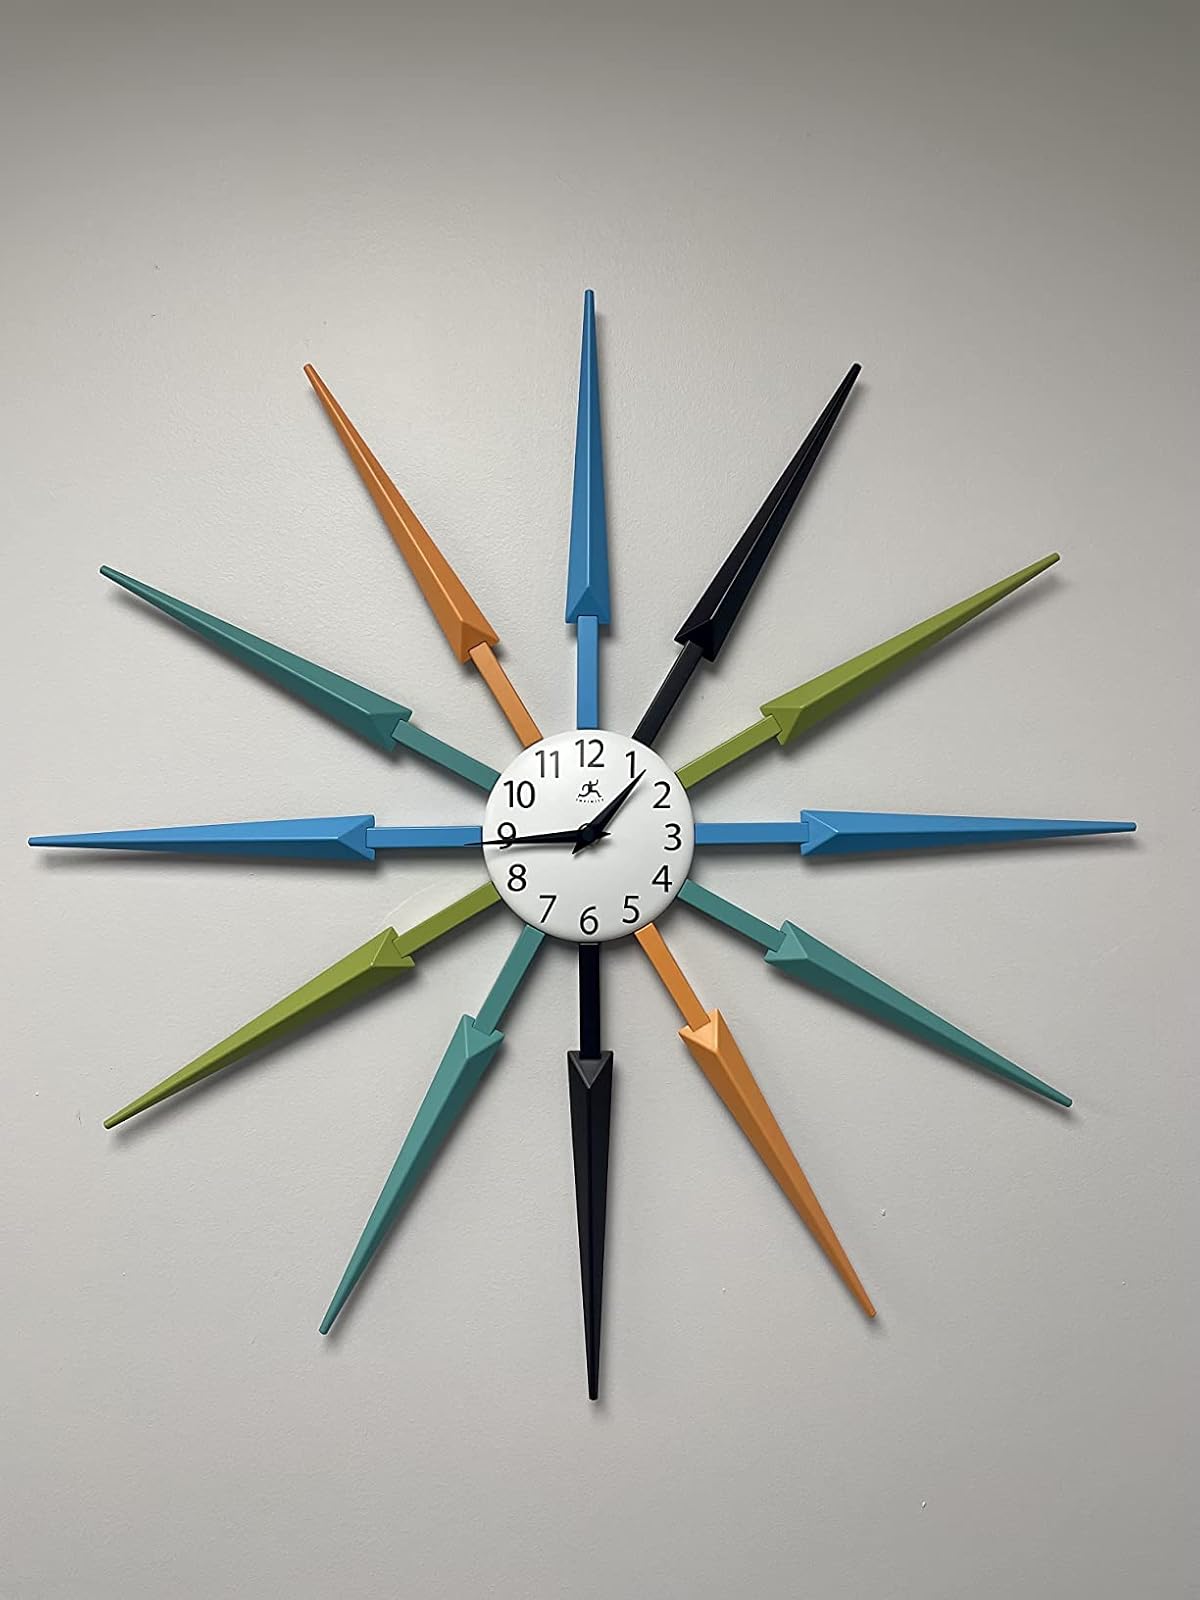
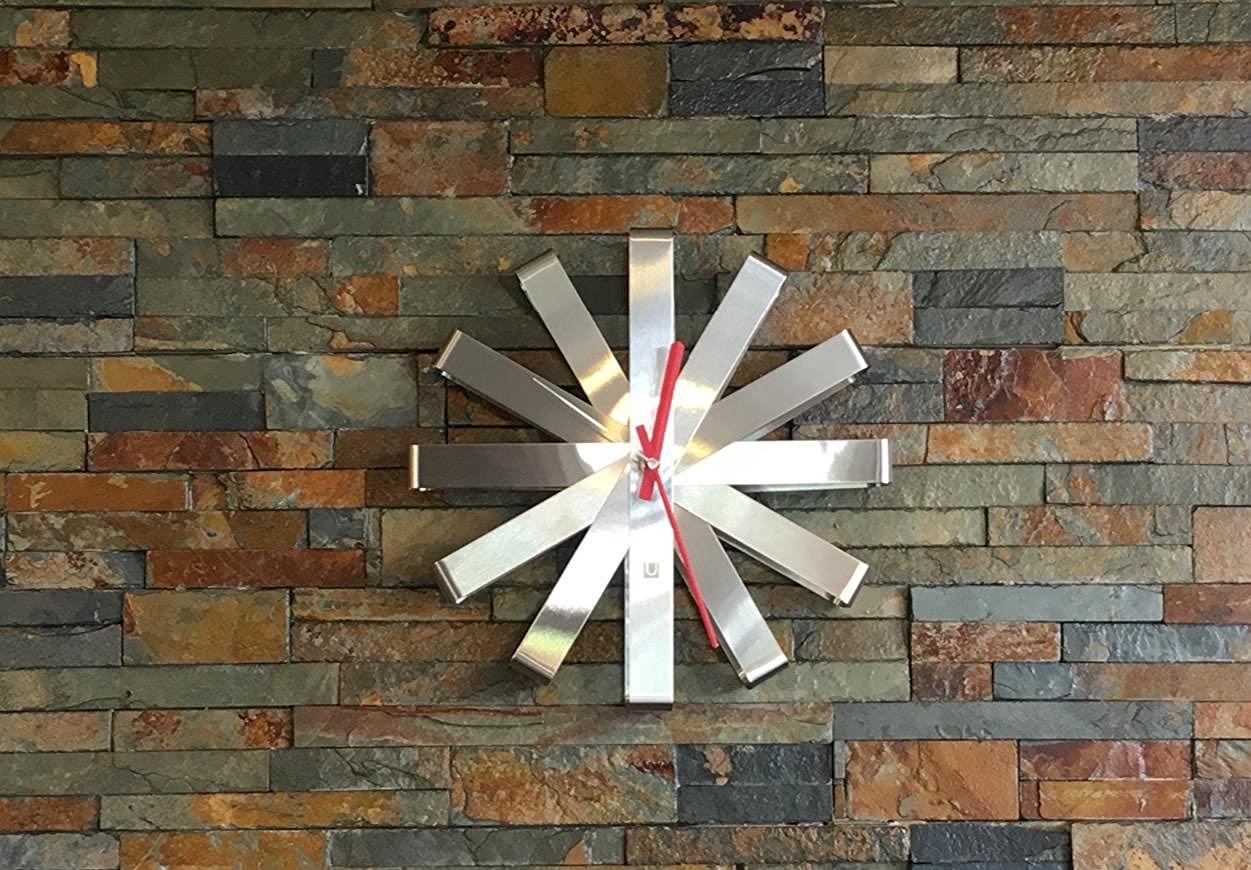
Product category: clock
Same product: no